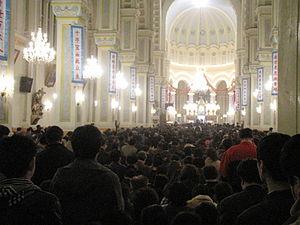
China, Tianjin, cathédrale catholique de Xikai, messe de la nuit de Pâques 2010. 中文（简体）‎: 天津市西开教堂2010復活節
Pierres noires : Les Classes moyennes du Salut est une trilogie inachevée de Joseph Malègue publiée en 1958, 18 ans après sa mort.